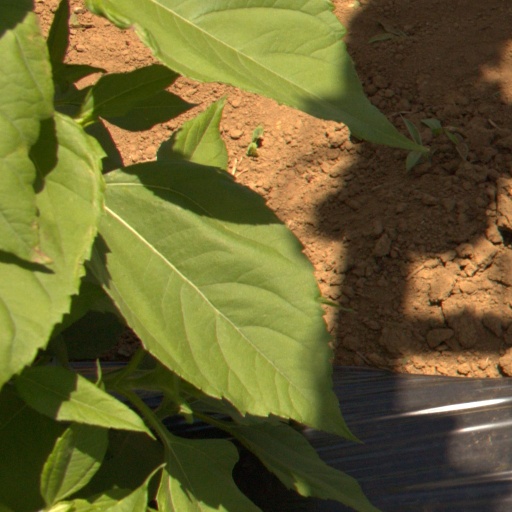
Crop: Jerusalem artichoke